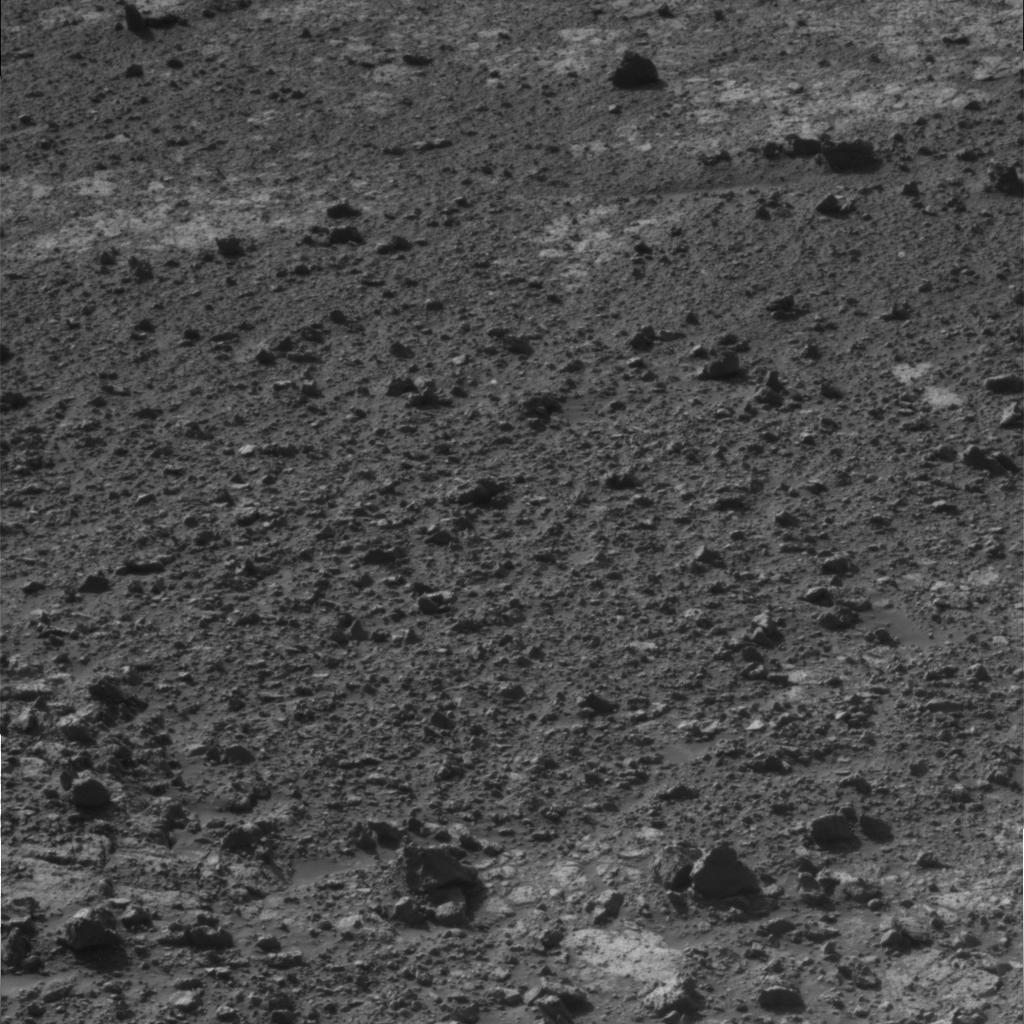
Surface features visible: Rock Outcrops, Float Rocks, Clasts, Soil, Nearby Surface